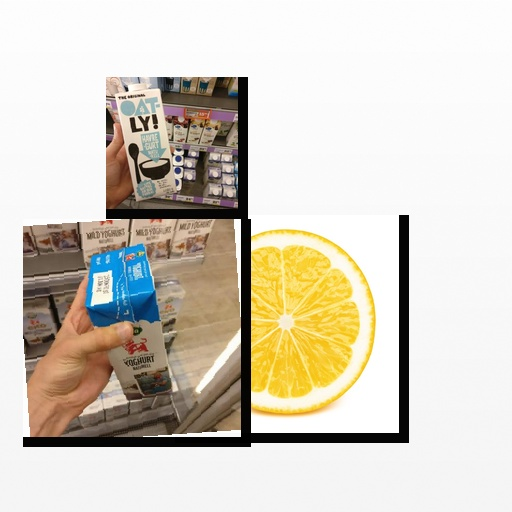
Food items: oat_yogurt, lemon, natural_yogurt